Drive-In (song)

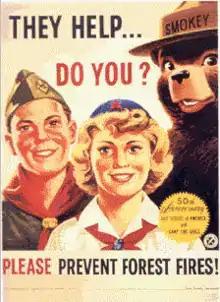
Smokey Bear (depicted here in a 1960 poster) is referenced in the song through a sexual double entendre.

"Drive-In" was inspired by the group's outings at the Studio Drive-In in Culver City, California. The song gives the listener advice on how to enter a drive-in theater without paying for admission, among other things, and climaxes with a line alluding to contraception ("If you say you watched the movie, you're a couple of liars / And remember, only you can prevent forest fires").